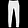
Label: Trouser